Marco Reus

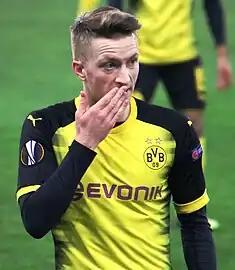
Reus with Borussia Dortmund in 2018

On 10 February 2018, Reus recovered from the ligament damage and made his return against Hamburg in the Bundesliga. Reus scored his first goal since his return from injury and the only goal in the match against his former club Borussia Mönchengladbach in a 1–0 victory. Reus scored Dortmund's only goal in two consecutive matches against Augsburg and RB Leipzig in which both the matches ended in a 1–1 draw. On 9 March, Reus extended his contract with the club until 30 June 2023. On 21 April, Reus scored twice in a 4–0 win over Bayer Leverkusen, where he also missed a penalty. On 29 April, Reus scored a 19th-minute goal in Dortmund's 1–1 draw with Werder Bremen. On 12 May, Reus scored the only goal for the team in Dortmund's 3–1 loss to Hoffenheim. Reus finished the season with 7 goals in 15 appearances in all competitions.